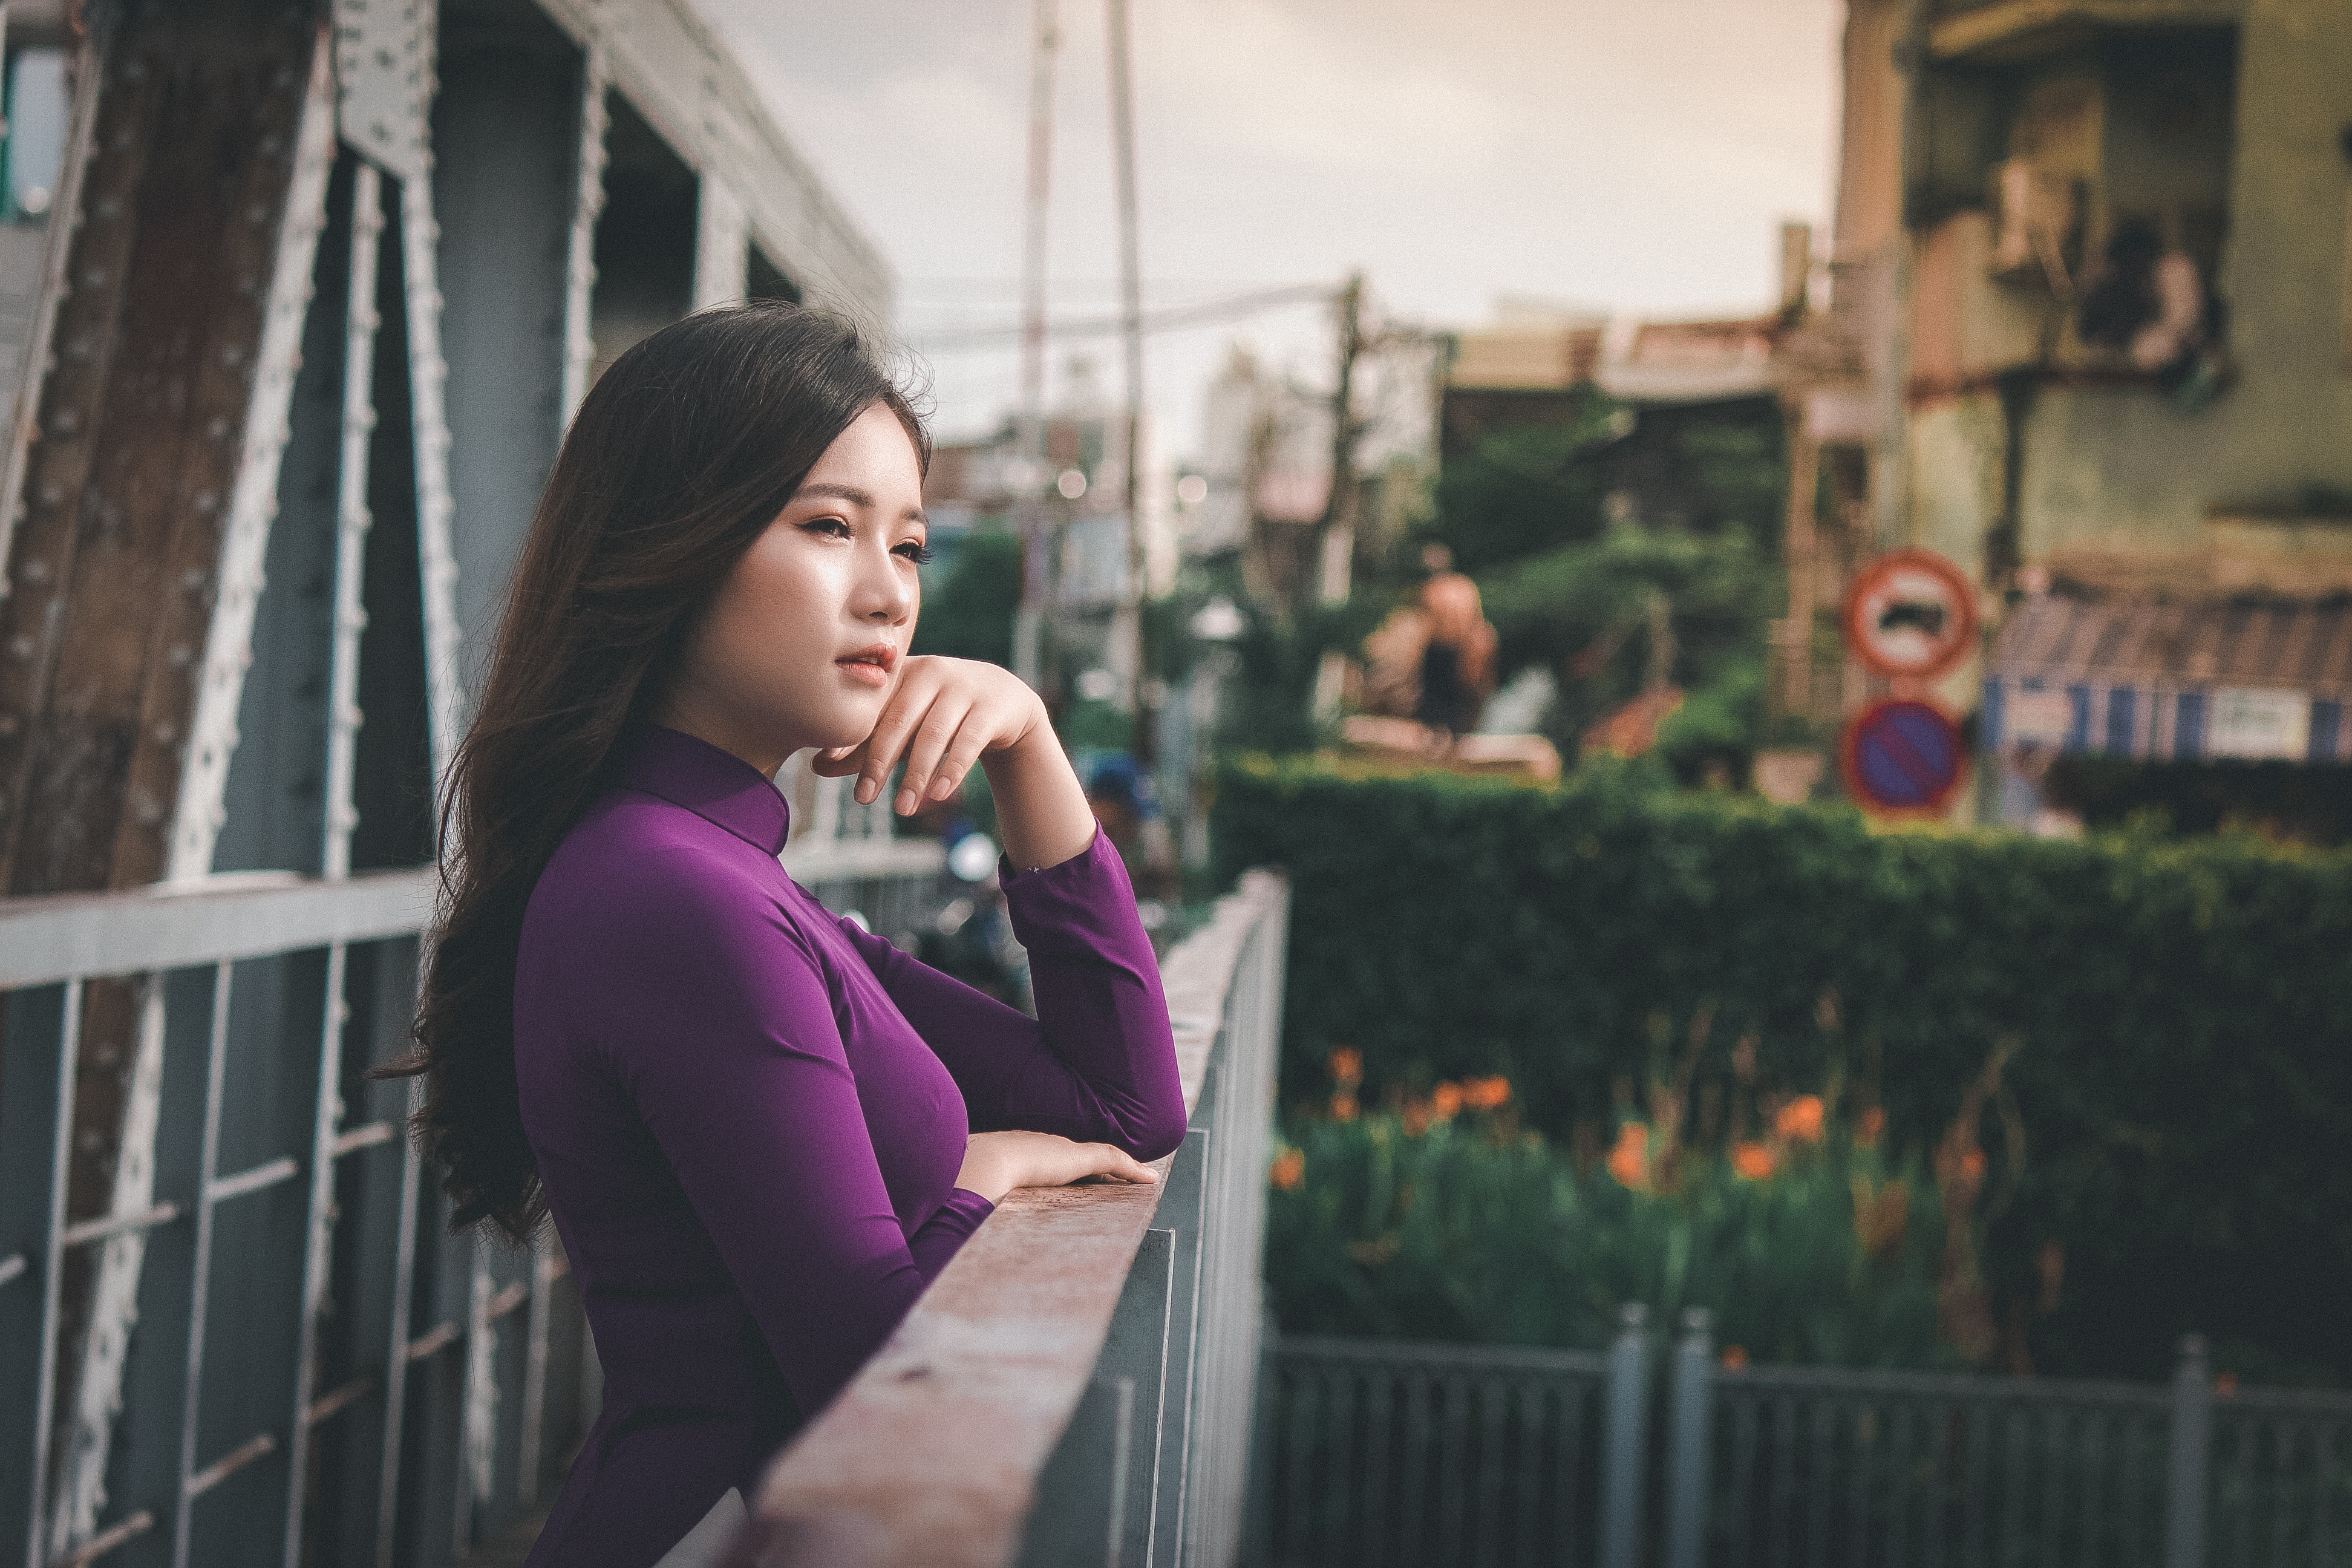
photograph, beauty, snapshot, sitting, purple, lip, fashion, photography, eye, smile, street fashion, brown hair, sunlight, long hair, plant, portrait photography, black hair, photo shoot, model, happy, window, magenta, glasses, style